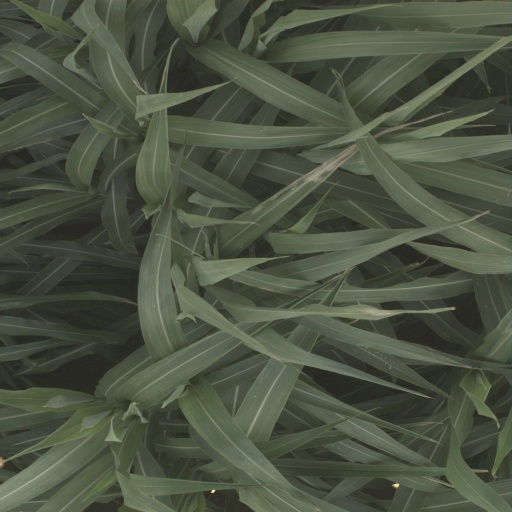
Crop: sorghum